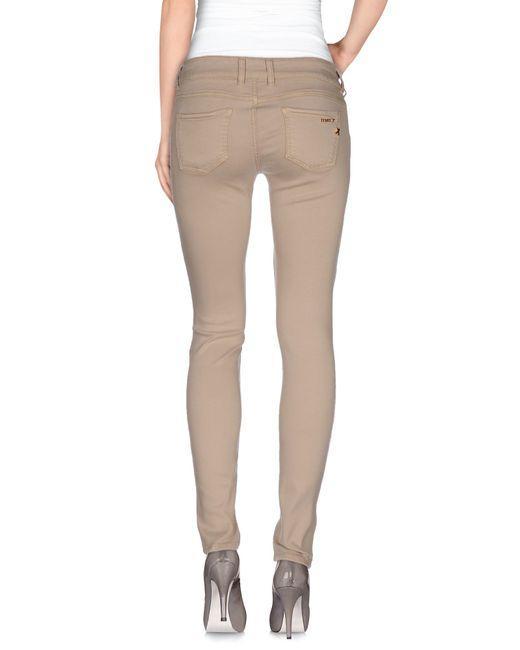
lässige schlichte hellbraune Mädchenjeans